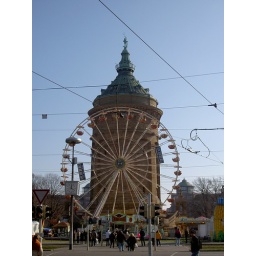
Tivoli in front of the water tower in Mannheim during day time.